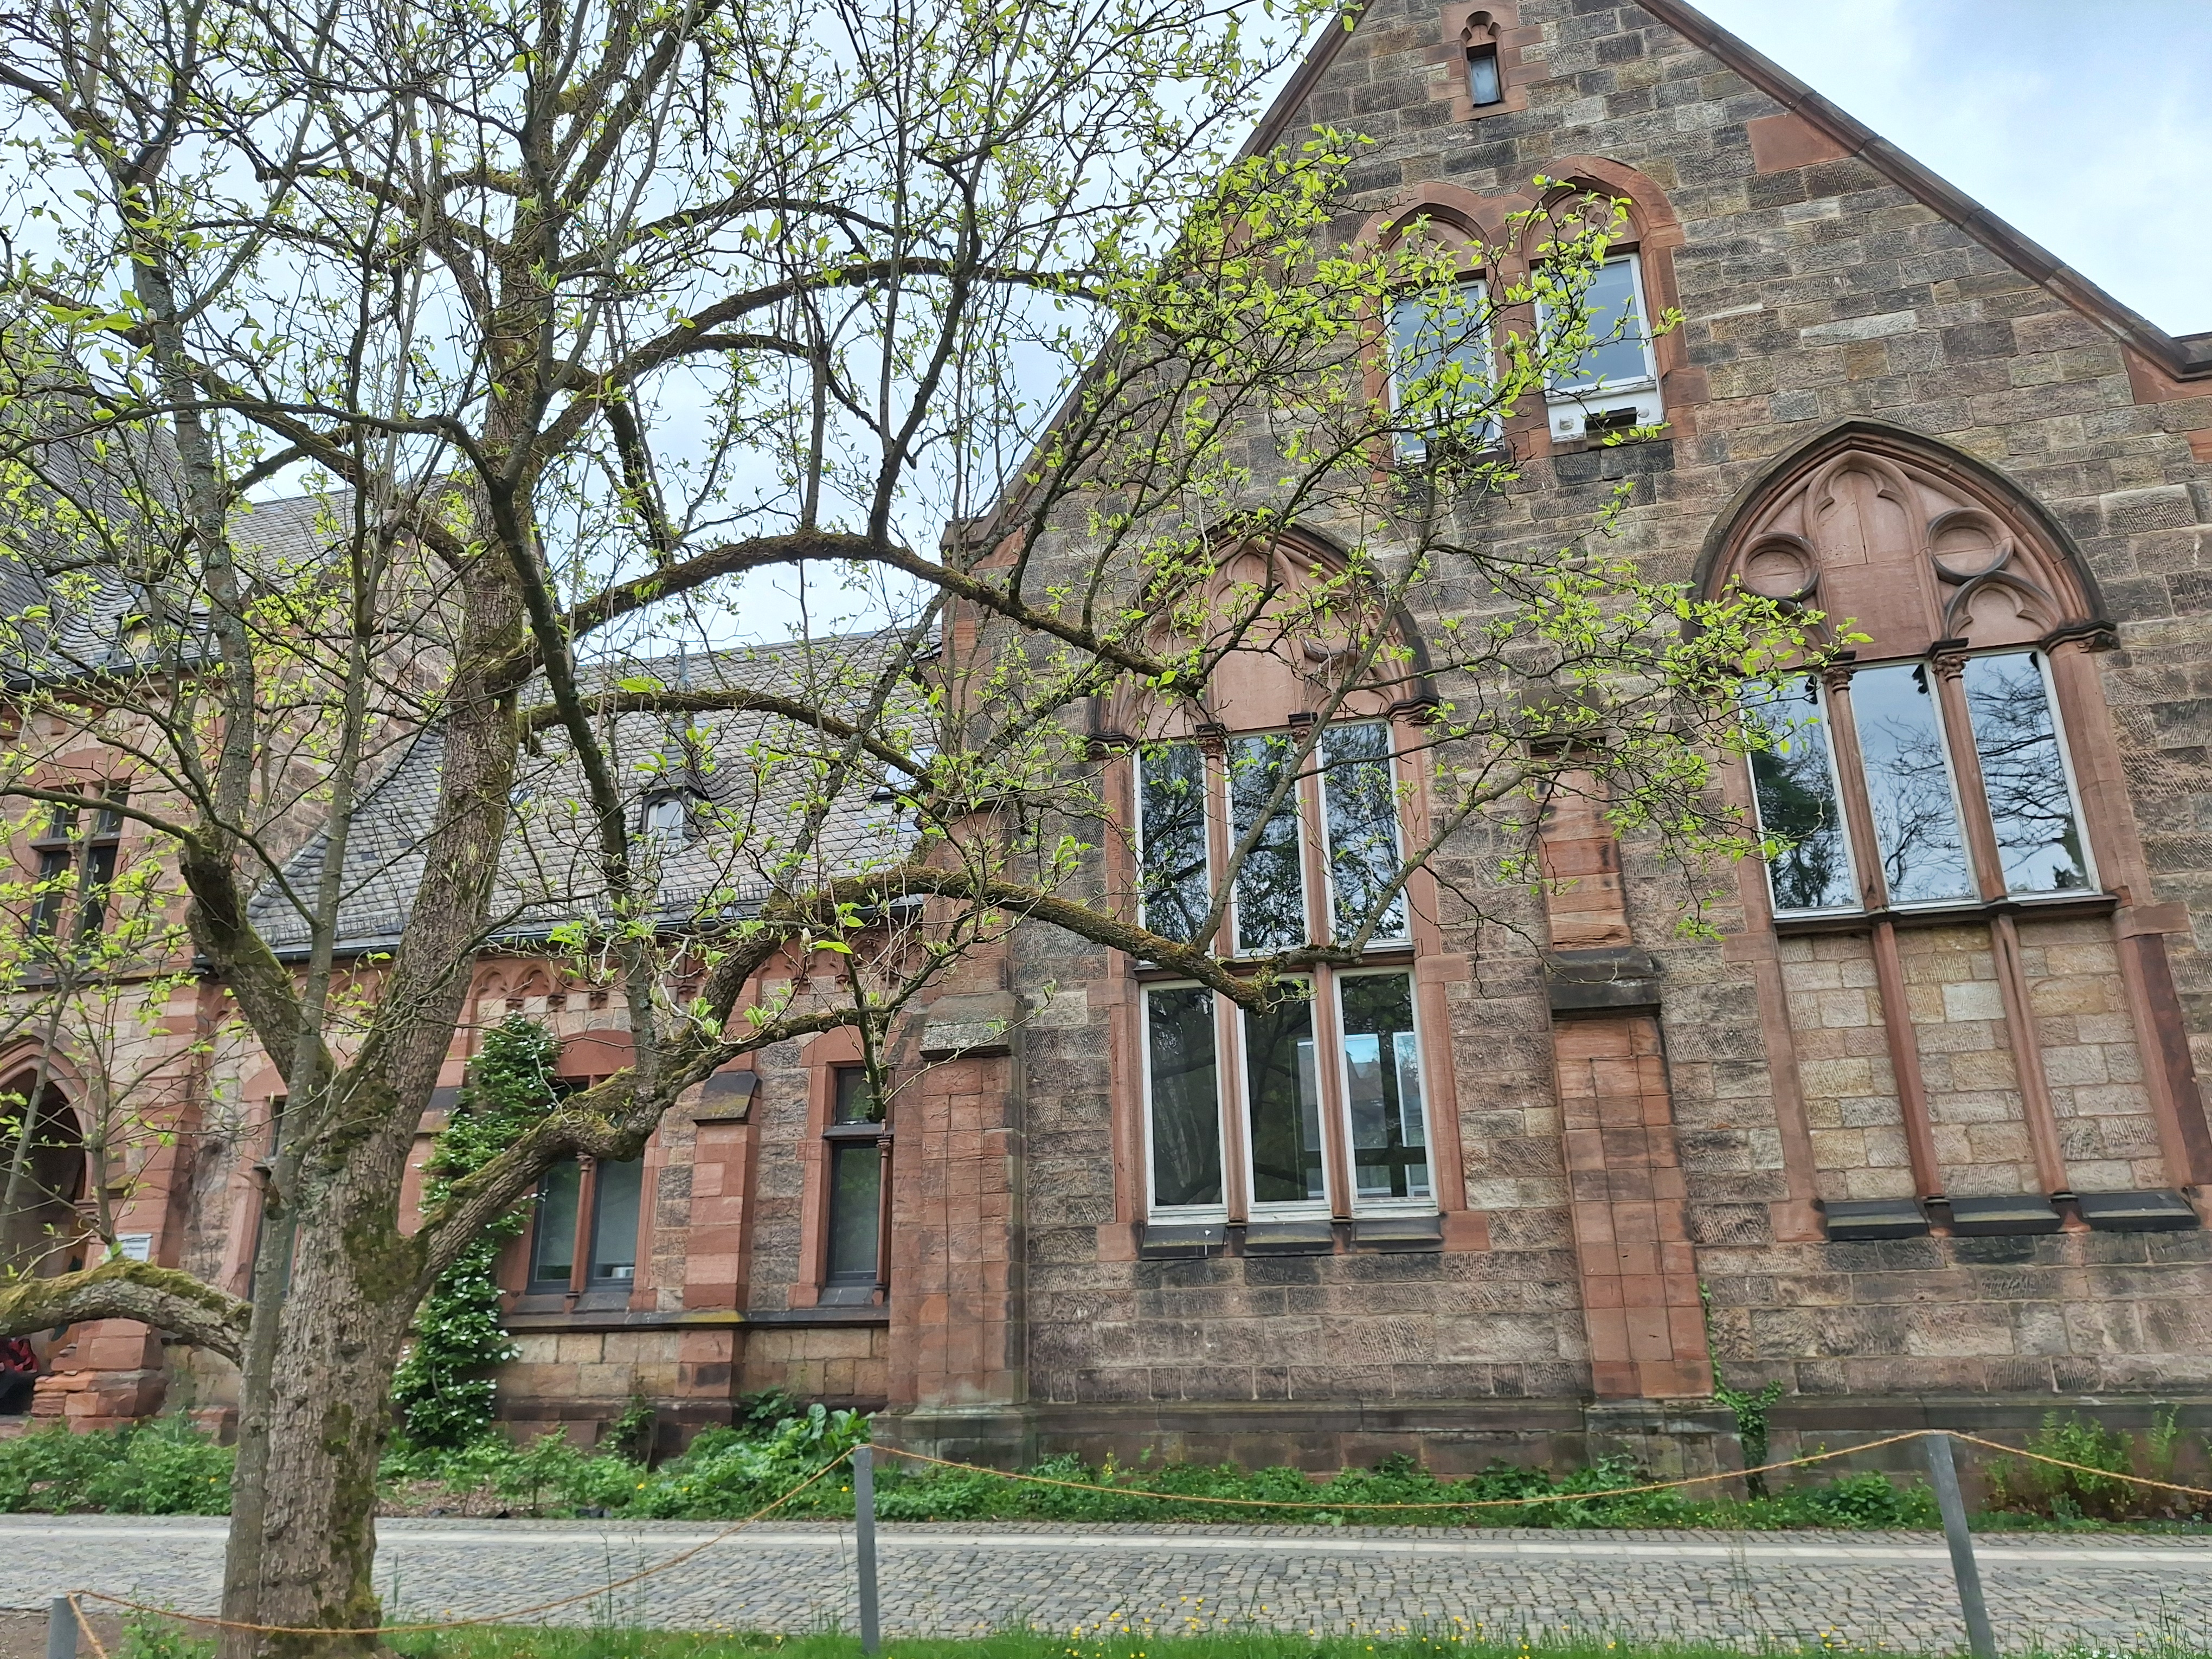
Building: Deutschhausstraße 17